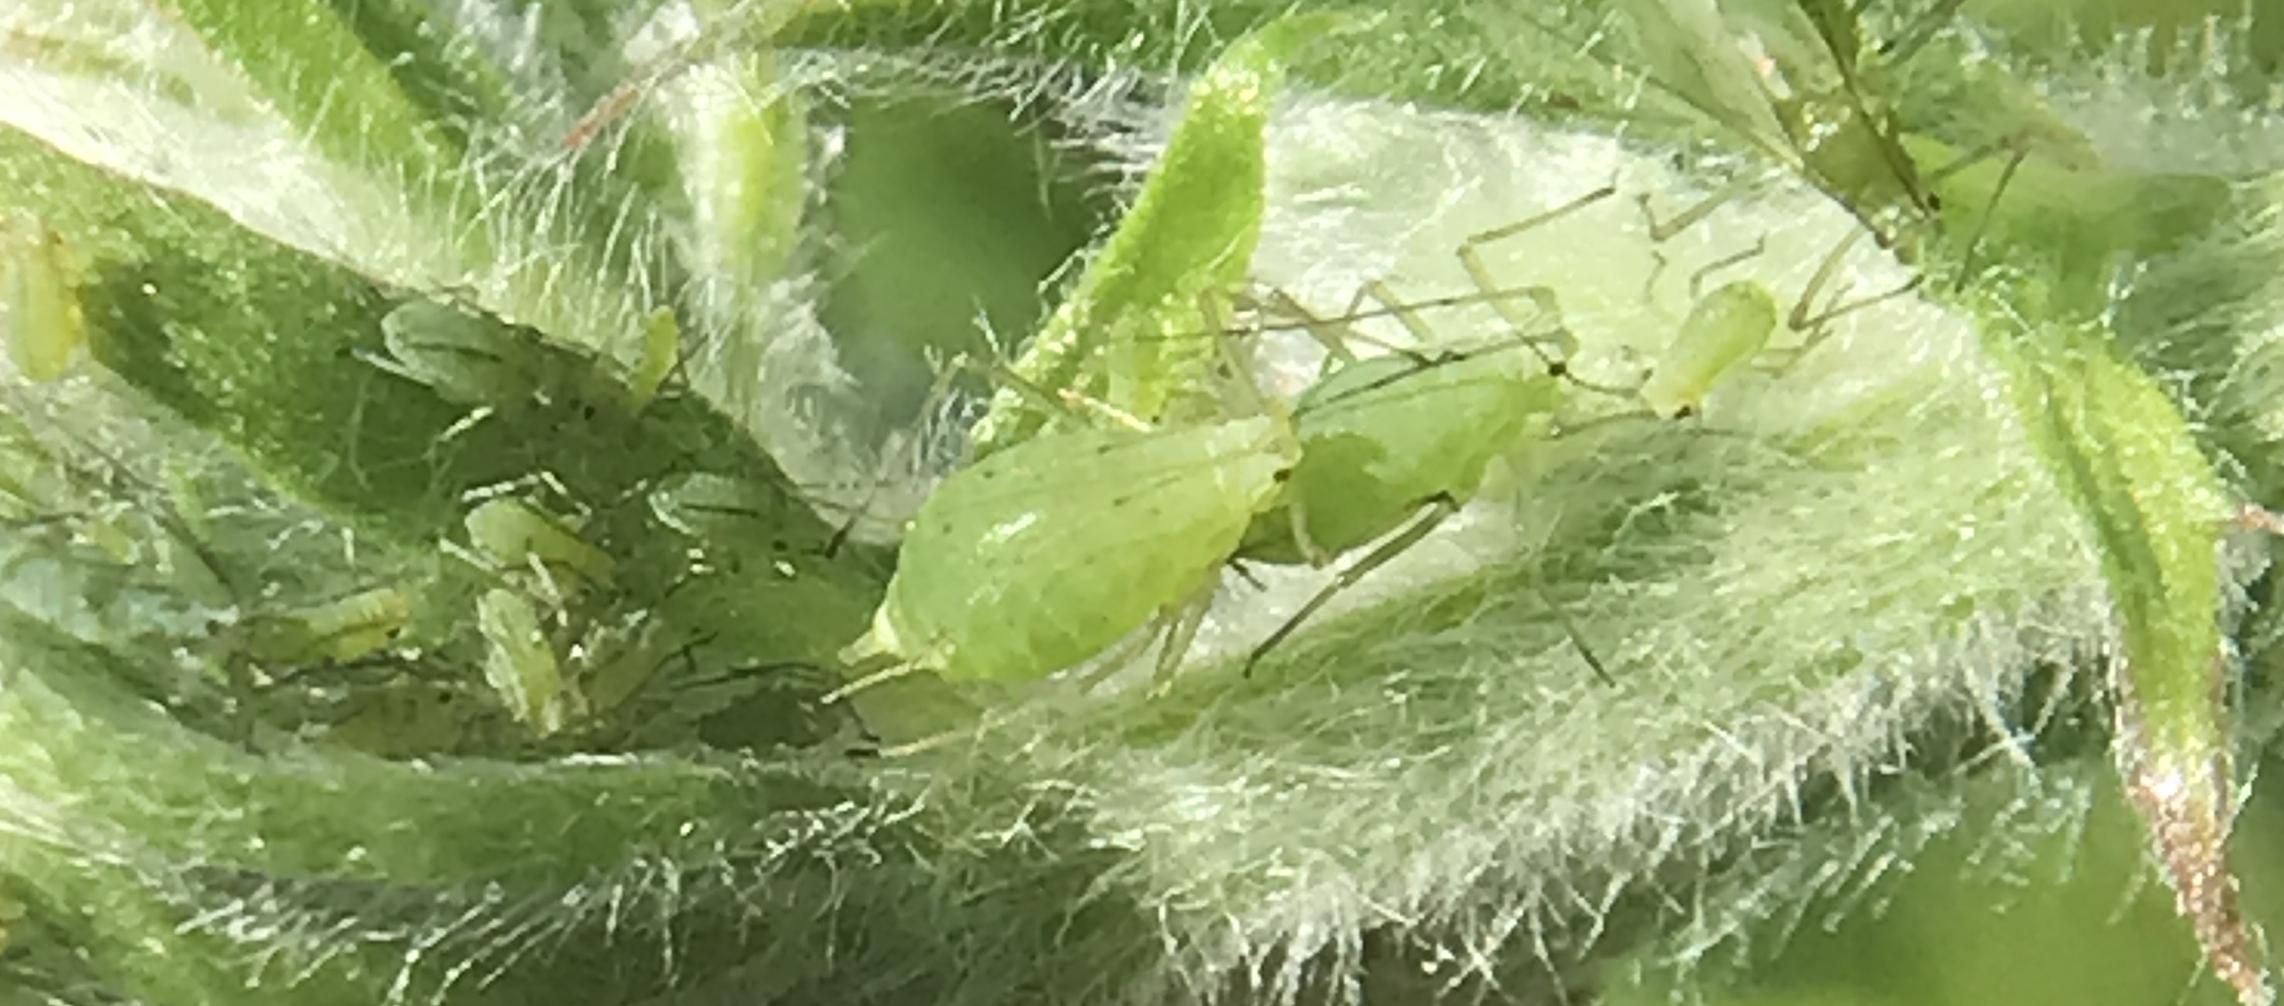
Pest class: pea_aphid